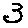
Label: 3